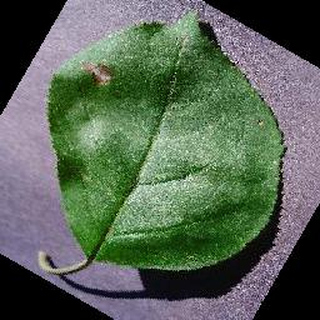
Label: apple_black_rot